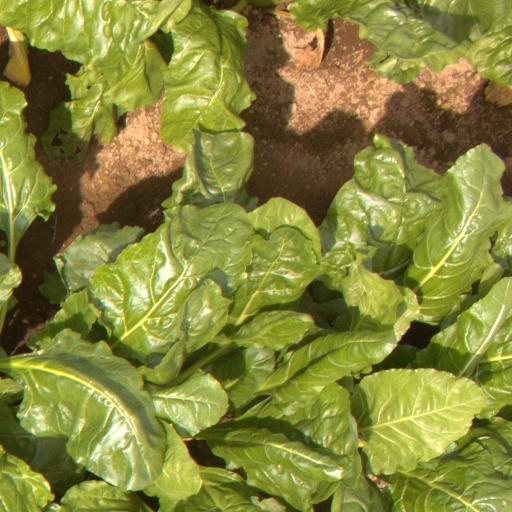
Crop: sugar beet